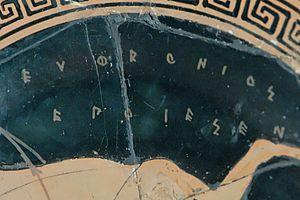
Signature d'Euphronios (ΕΥΦΡΟΝΙΟΣ ΕΠΟΙΕΣΕΝ) comme potier, tournée 90° à l'inverse des aiguilles d'une montre, détail d'une scène représentant un cavalier. Médaillon d'un kylix attique à figures rouges du potier Euphronios (signature) et d'Onésimos, vers 500-490 av. J.-C.